Dungan people

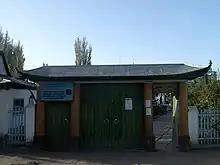
The gate of the Dungan mosque in Karakol, Kyrgyzstan. The upper text on the sign is a partially Uyghurized rendering of the mosque's Kyrgyz name into the Uyghur Arabic alphabet: "Isiq-köl oblasttiq Qaraqol sharindaghi Ibrahim Haji atindaghi borborduq mäsjid." The lower text is Kyrgyz in the Cyrillic script: "Ysyk-Köl oblasttyk Karakol shaaryndagy Ibrakhim Ajy atyndagy borborduk mechit"—Central Mosque in the name of Ibrahim Hajji in the city of Karakol, an oblast of Ysyk-Köl.

In the Ferghana Valley, the first Dungans to appear in Central Asia originated from Kuldja and Kashgar, as slaves captured by raiders; they mostly served in private wealthy households. After the Russians conquered Central Asia in the late 19th century and abolished slavery, most female Dungan slaves remained where they had originally been held captive. Russian ethnographer Vlaidimir Petrovich Nalivkin and his wife said that "women slaves almost all remained in place, because they either were married to workers and servants of their former owners or they were too young to begin an independent life". Dungan women slaves were of low status and not regarded highly in Bukhara.